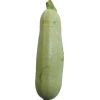
Label: Zucchini 1